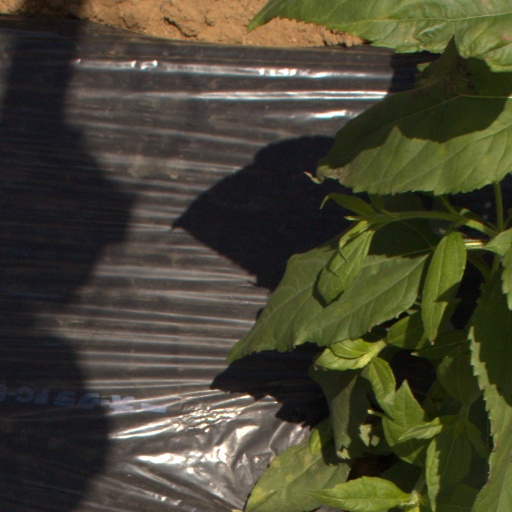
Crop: Jerusalem artichoke